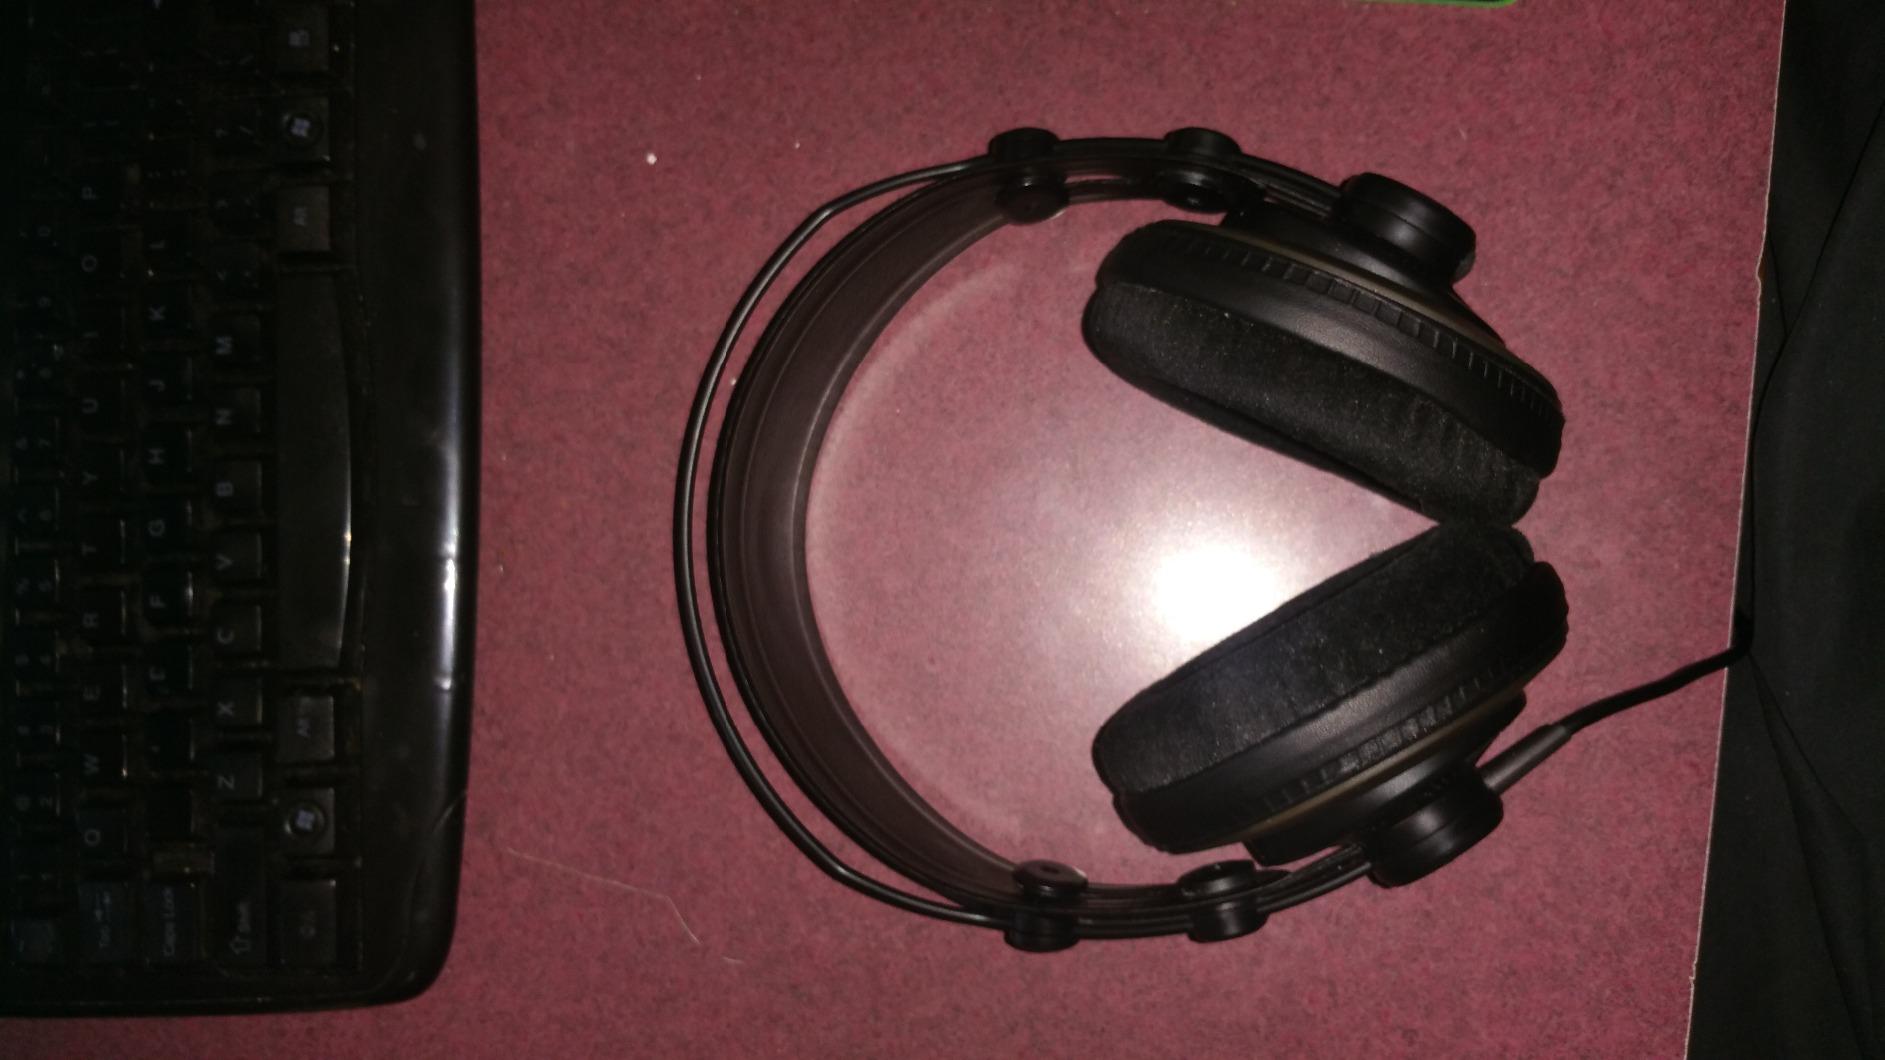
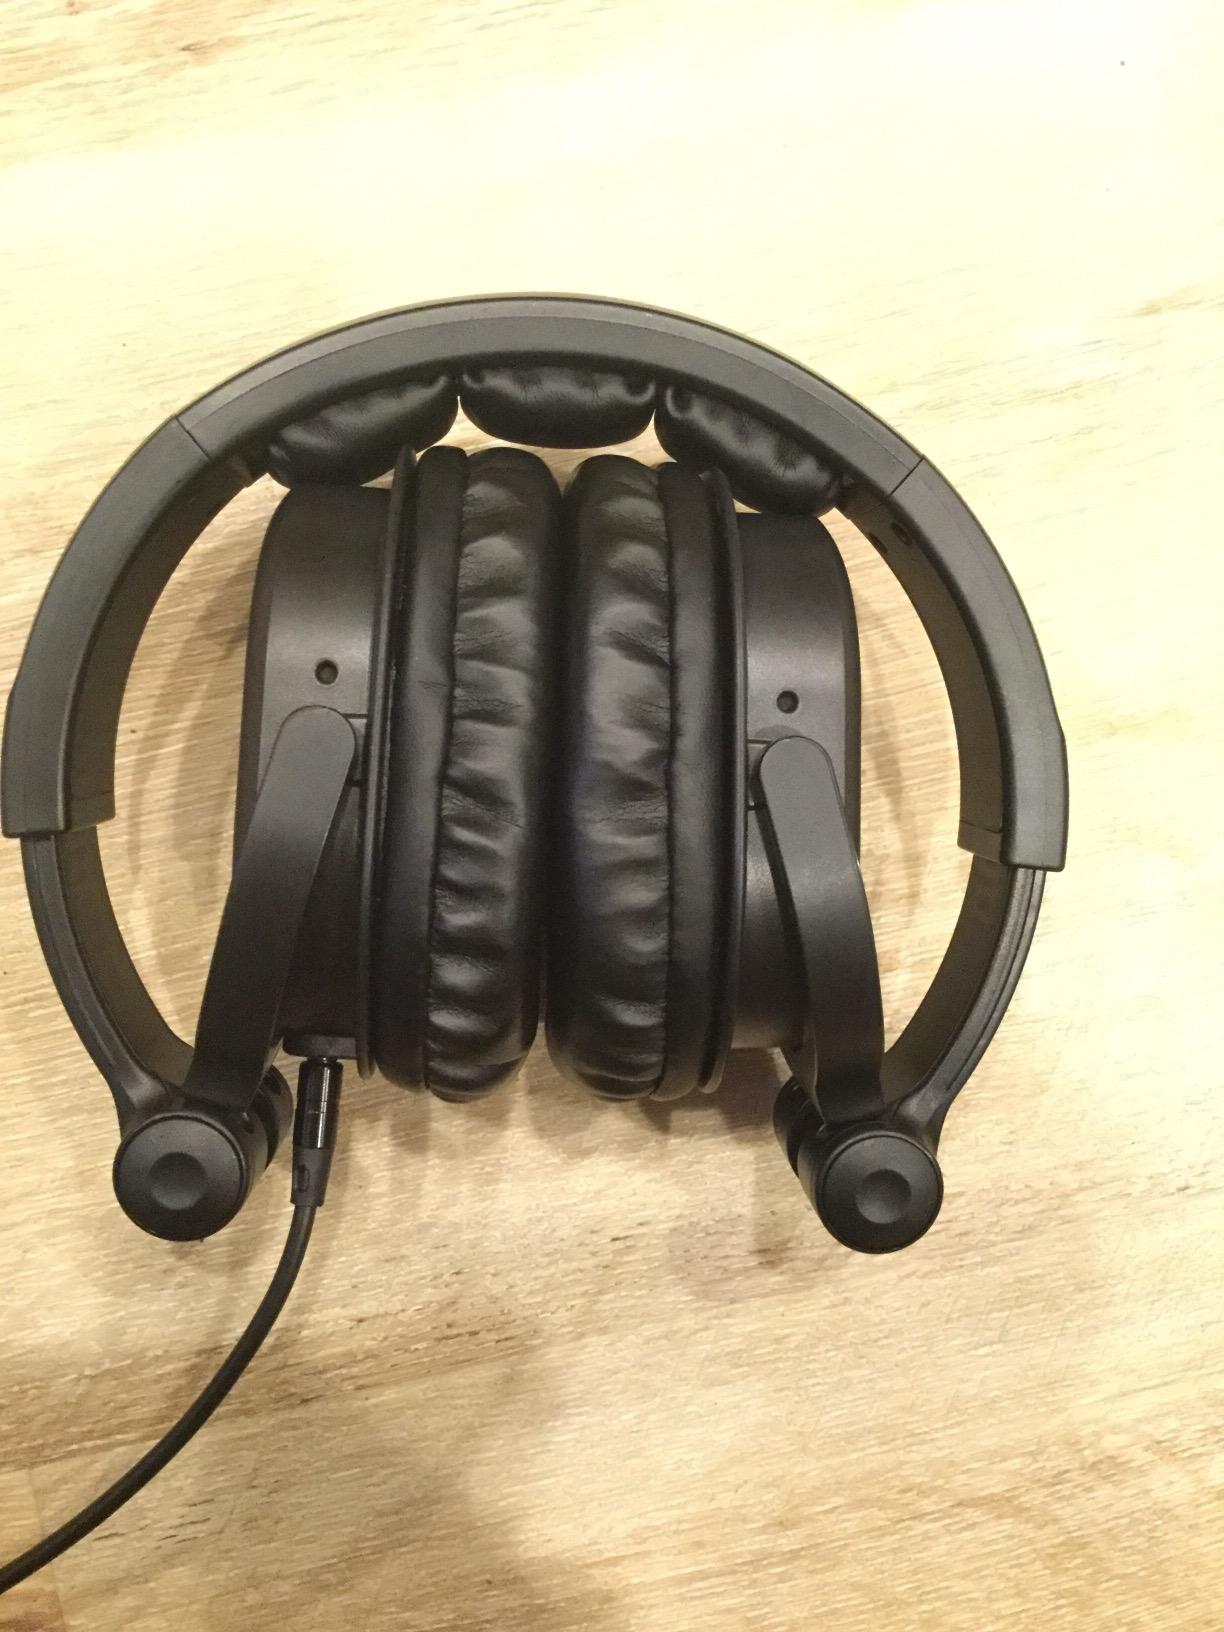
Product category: headphones
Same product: no